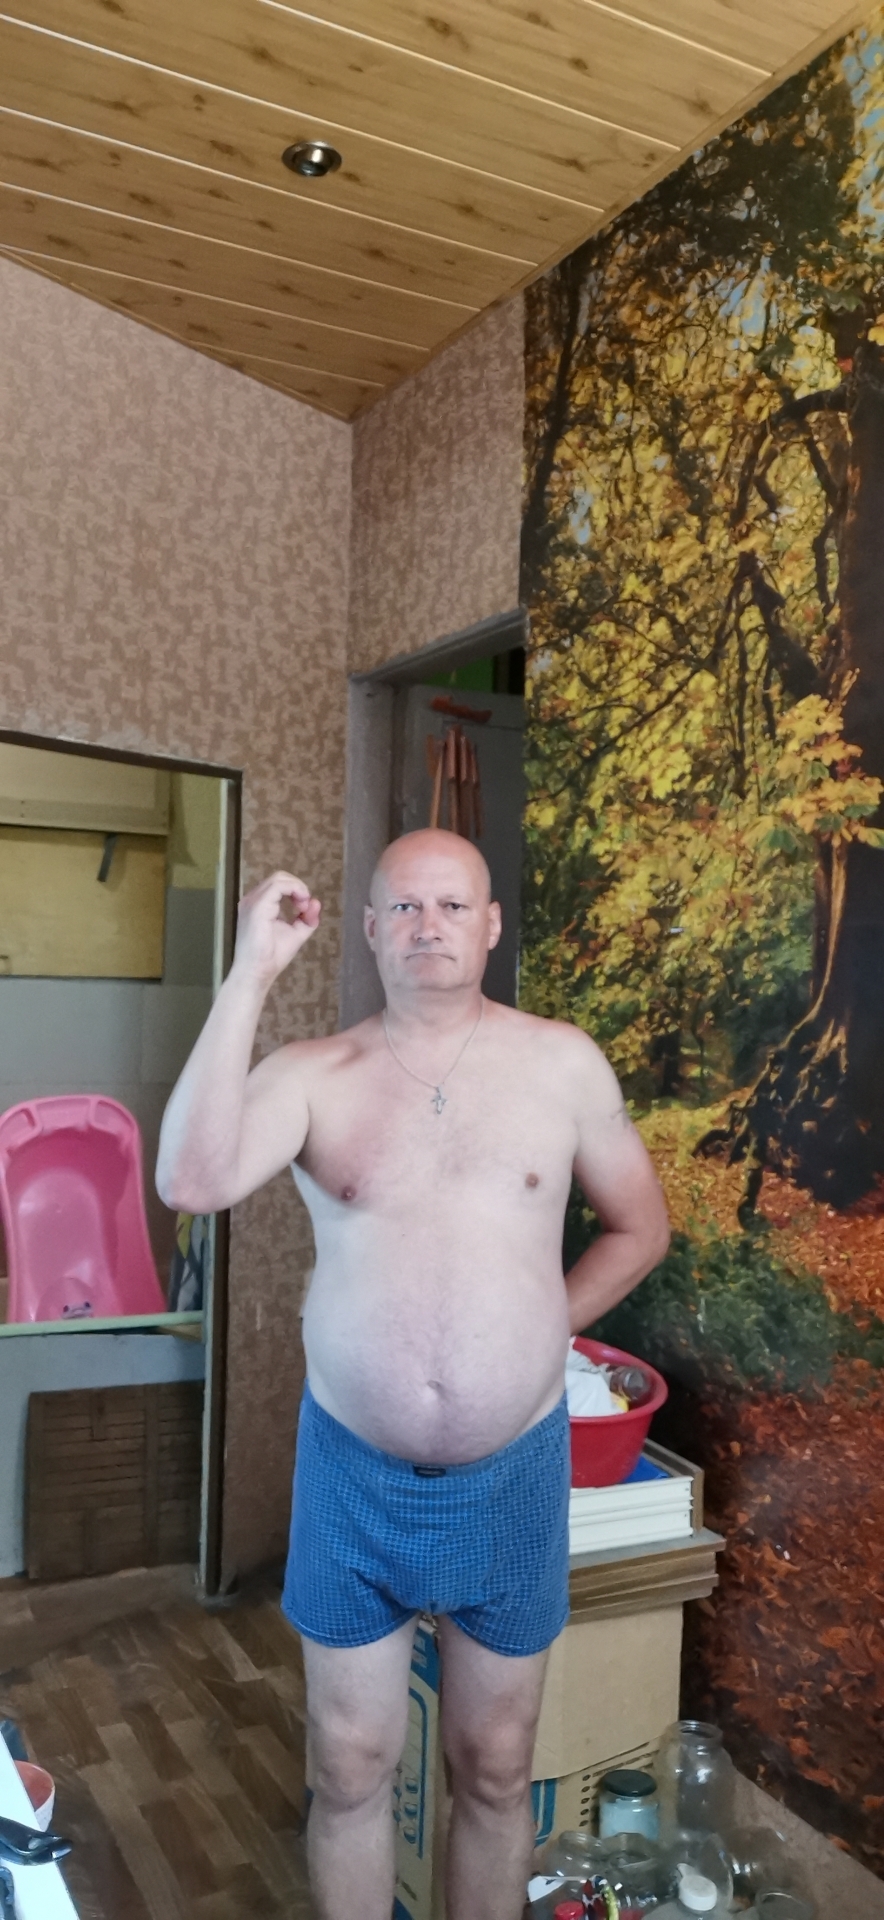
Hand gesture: grip